Tulip Period

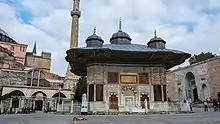
The Fountain of Ahmed III is an iconic example of Tulip Period architecture

The Tulip Period saw a flowering of arts, culture and architecture. Compared with the earlier classical style of Ottoman architecture, architecture and decoration in this period became more ornate and favoured floral motifs, being influenced by the Baroque style in Europe. An iconic example is the Fountain of Ahmed III built in 1728 in front of Topkapı Palace in Istanbul, one of many fountains and sebils built in this period. In addition to European influences, the architecture of the Tulip Period was also influenced by Safavid art and architecture to the east. The return of the sultan's court to Istanbul – after a period of residence in Edirne in the late 17th century – resulted in renewed building activity in the capital. Significant efforts were also made to repair or restore many of the city’s older buildings. Ahmed III’s grand vizier, Nevşehirli Damat Ibrahim Pasha, was in large part responsible for stimulating this construction and restoration activity. According to scholar Ünver Rüstem, the patronage of Ahmet III’s court in the realm of architecture and culture in this period was part of an effort to reengage the public with its rulers after the latter had become secluded during the royal court’s time in Edirne.